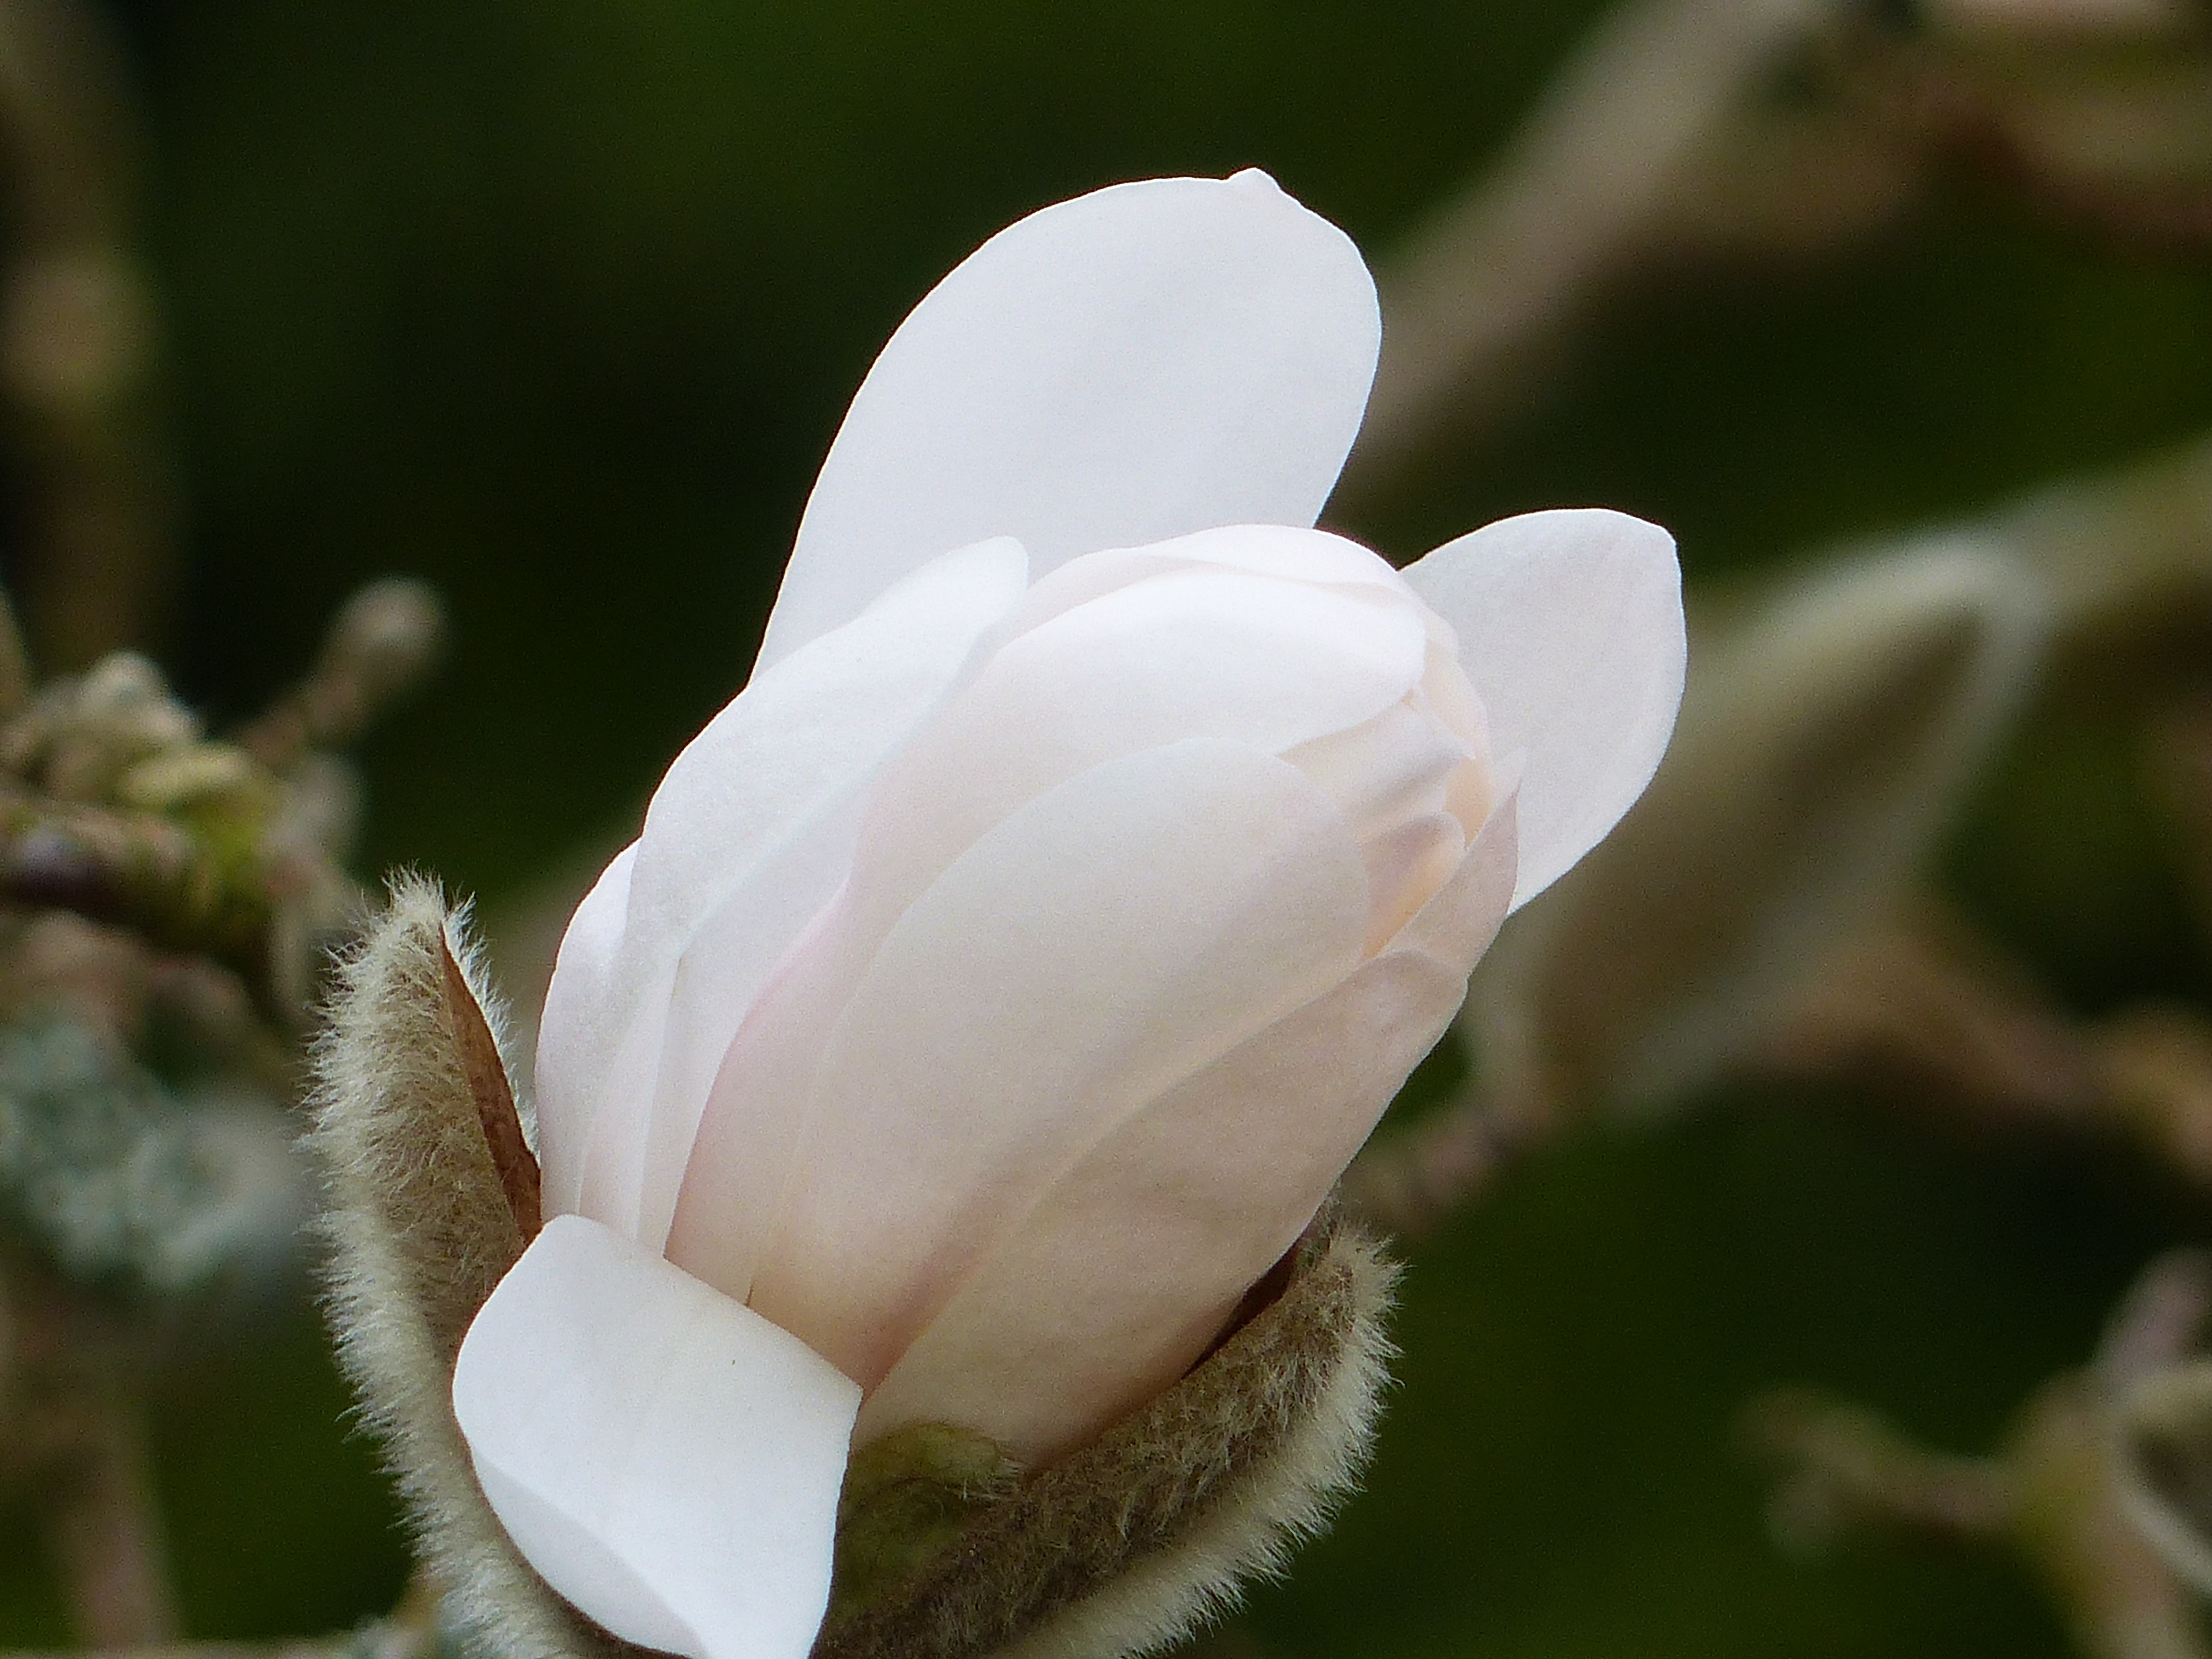
nature, blossom, plant, white, photography, flower, petal, spring, botany, garden, flora, wildflower, close up, bud, macro photography, flowering plant, plant stem, land plant, calochortus, blommknopp